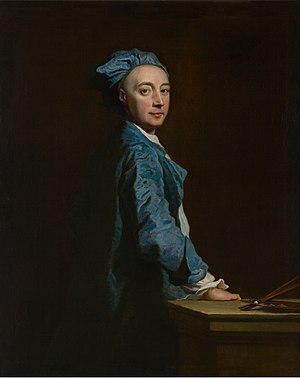
Joseph Highmore
Joseph Highmore var en engelsk maler.